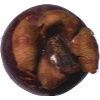
Label: mangostan